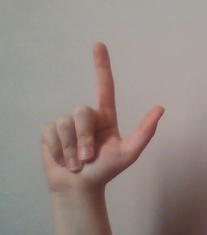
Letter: laam